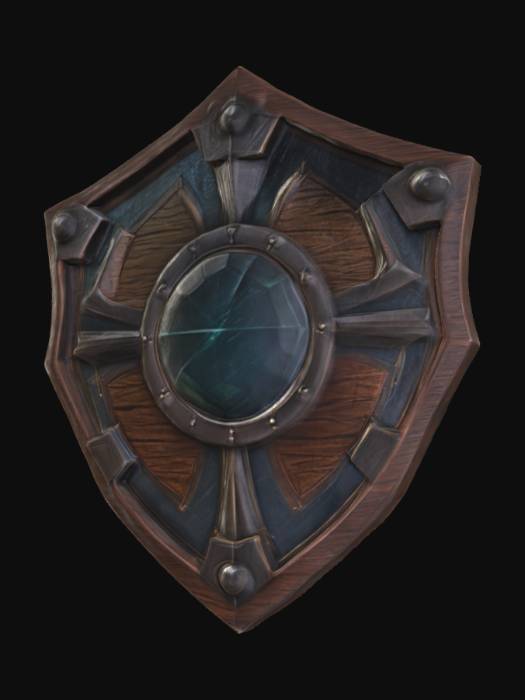
미적 점수 (1~10점): 8